Hannah Johnston Bailey

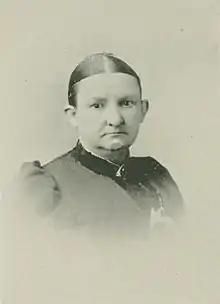
Hannah J. Bailey, "A Woman of the Century", from an 1897 publication.

Hannah Johnston Bailey (July 5, 1839 – October 23, 1923) was an American Quaker teacher, pacifist, activist, and advocate for peace, temperance, and women's suffrage.